Akira Kurosawa

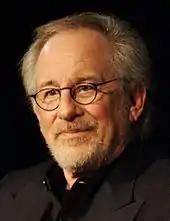
Steven Spielberg, pictured here at the Cinémathèque Française in 2012, helped finance the production of several of Kurosawa's final films

The international success of allowed Kurosawa to proceed with his next project, , another epic in a similar vein. The script, partly based on Shakespeare's "King Lear", depicted a ruthless, bloodthirsty "daimyō" (warlord), played by Tatsuya Nakadai, who, after foolishly banishing his one loyal son, surrenders his kingdom to his other two sons, who then betray him, thus plunging the entire kingdom into war. As Japanese studios still felt wary about producing another film that would rank among the most expensive ever made in the country, international help was again needed. This time it came from French producer Serge Silberman, who had produced Luis Buñuel's final movies. Filming did not begin until December 1983 and lasted more than a year. In January 1985, production of was halted as Kurosawa's 64-year-old wife Yōko fell ill. She died on February 1. Kurosawa returned to finish his film and premiered at the Tokyo Film Festival on May 31, with a wide release the next day. The film was a moderate financial success in Japan, but a larger one abroad and, as he had done with , Kurosawa embarked on a trip to Europe and America, where he attended the film's premieres in September and October.